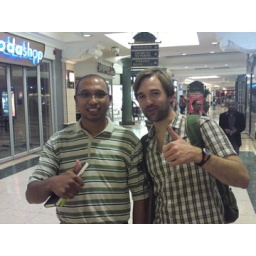
Shawn &amp;quot;We are a wordl class country! we don't have lions running in the streets!&amp;quot;